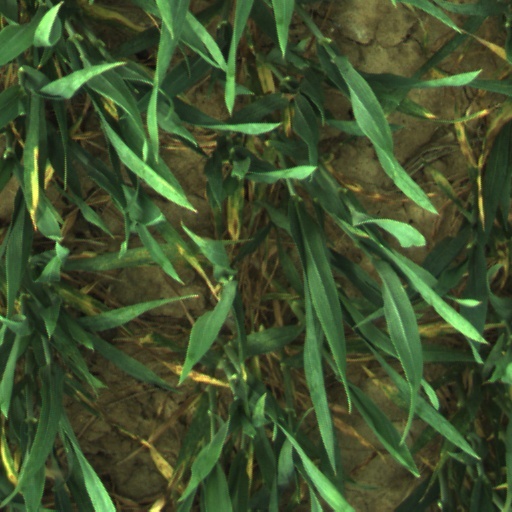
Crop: wheat